Question: What type of animal is directly behind the elephant?
Tambaya: Wane irin dabba ce a daidai bayan giwar?
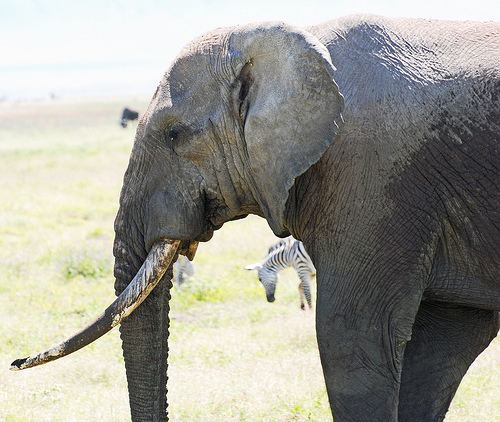
Answer: Zebra.
Amsa: Jakin dawa.